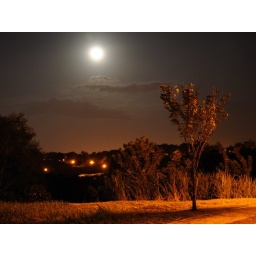
Sidewalk in front of our house during full moon. The orange light is from a nearby street lamp.